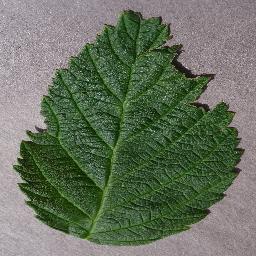
Label: Raspberry___healthy